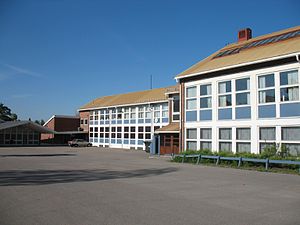
Lambertseter / Skoler
Lambertseter skole